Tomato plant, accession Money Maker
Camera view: bottom (45 deg); turntable rotation: 300 degrees
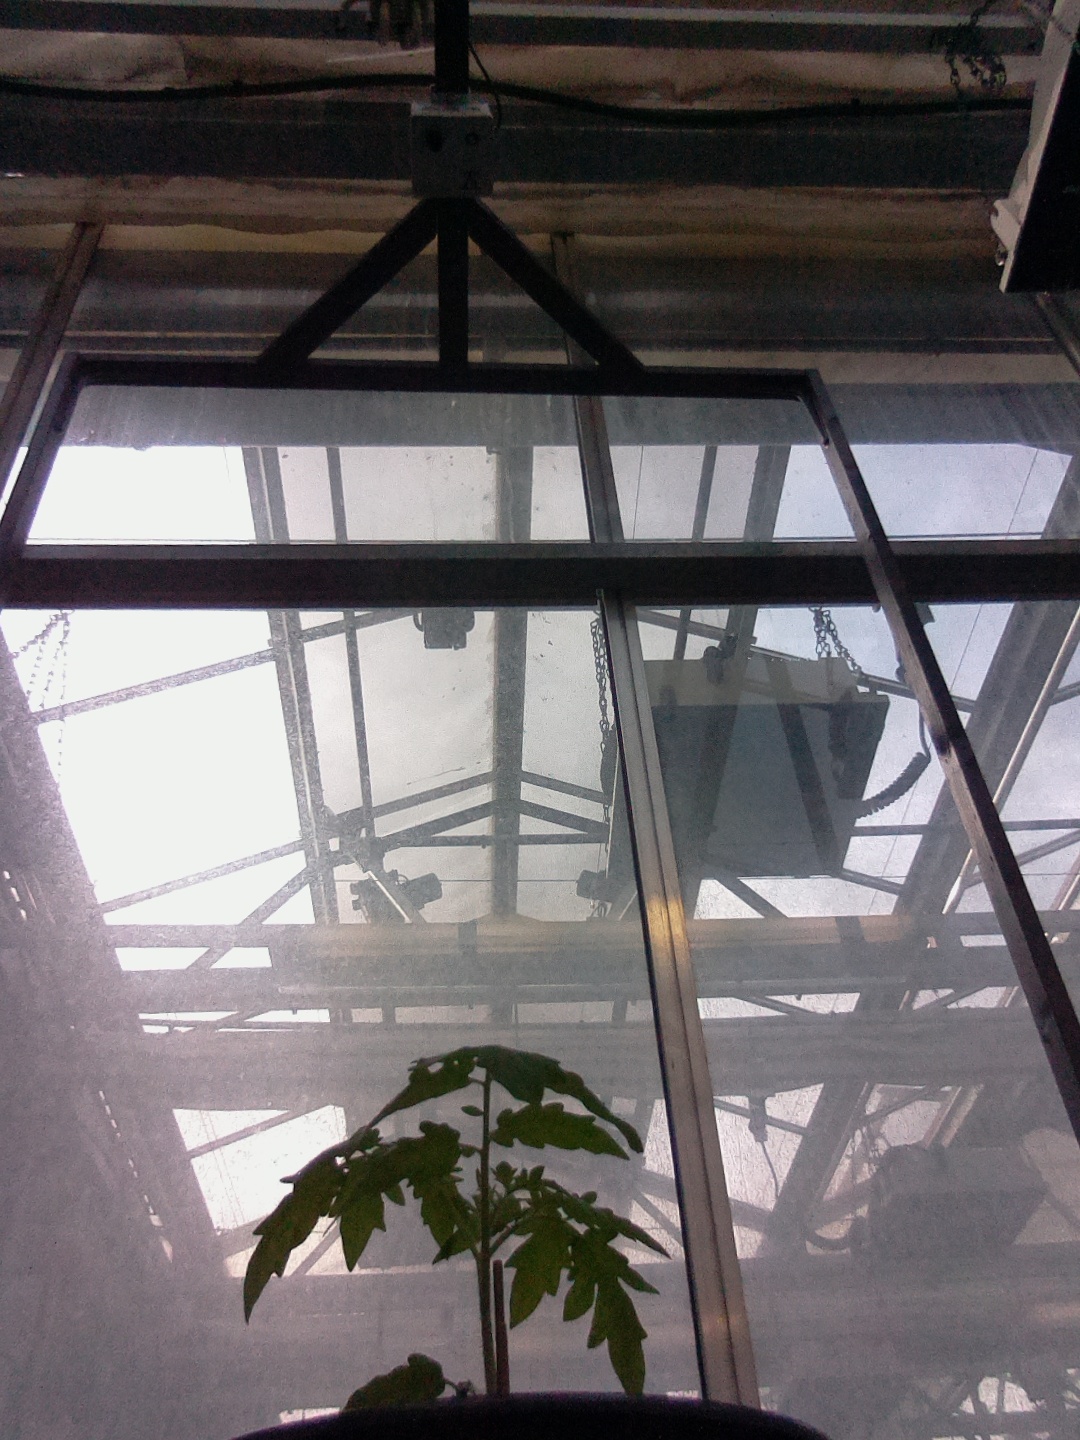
BBCH growth stage 13: 6 of true leaves visible